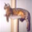
Label: cat